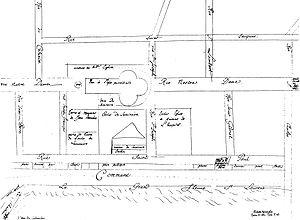
Plan des rues de Ville-Marie en 1672 par François Dollier de Casson, supérieur des Sulpiciens, seigneurs de l'île de Montréal. Il fit ce plan avec l'aide de Bénigne Basset Des Lauriers, notaire et arpenteur.
Ville-Marie est le premier nom français donné à Montréal, ville du Québec. Elle a été développée sur le site de la bourgade iroquoienne d'Hochelaga, sise sur l'île de Montréal sur le fleuve Saint-Laurent.
François Dollier de Casson, né au Grand-Fougeray en 1636 et mort à Montréal, le 27 septembre 1701, est un militaire, explorateur, ingénieur et missionnaire Sulpicien chargé de développer la Nouvelle-France.
La rue de la Commune est une rue du sud du Vieux-Montréal.
La première église de Ville-Marie, au nord de l'actuelle basilique Notre-Dame de Montréal, dans l'axe de la rue Notre-Dame, était le lieu de culte de la paroisse, de 1682 à 1829.
La rue Saint-Jacques est une artère principale de la ville de Montréal.
Bénigne Basset Des Lauriers est un notaire et arpenteur français, probablement né à Paris en 1628 ou, selon d'autres sources, vers 1639 et décédé le 4 août 1699 à Montréal.
La rue Saint-Pierre est une voie de Montréal.
Le réseau routier de la ville de Montréal comprend 4 100 km de voies de circulation, 6 550 kilomètres de trottoirs, 450 km de pistes cyclables et 200 km d’autoroutes. L’histoire, la géographie, le climat et certains éléments culturels donnent à ce réseau des caractéristiques propres.